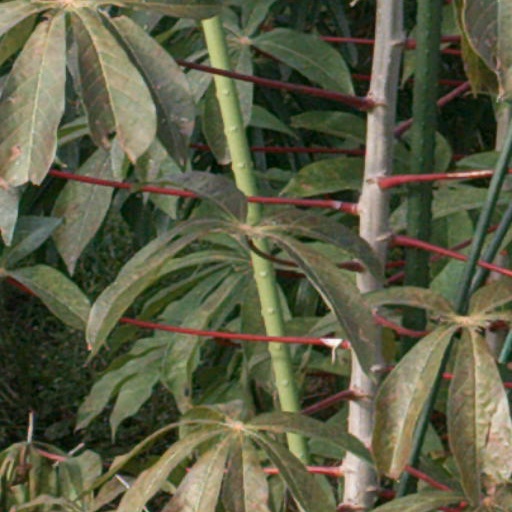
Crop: cassava